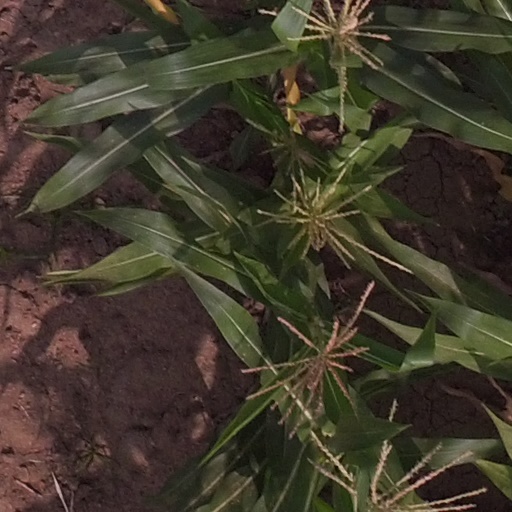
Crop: maize; corn